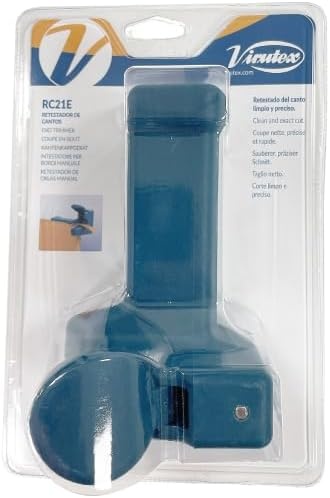
Virutex RC21E Manual End Trimmer for Edge Banding on PVC, Melamine, Polyester, Veneer with Perfect Clean Cut on All Corners, No Other Finishing Operations Required, Equipped with Twin Use Blades
About This VIRUTEX 2100000 - RC21E Retestator It provides a clean and precise cut so the possibility of damaging the edged piece is avoided. Cuts edges up to 54 mm wide. Equipped with interchangeable dual-use blades. For edging of PVC melamine polyester veneer wood etc... up to 0 5 mm thick.
Brand: Virutex
Category: Hardware > Tools > Cutters > Utility Knives